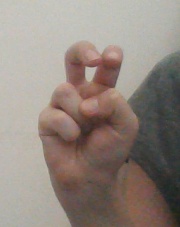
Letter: toot